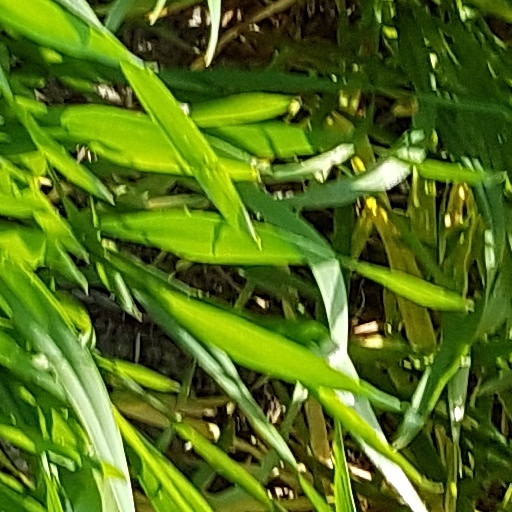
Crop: wheat